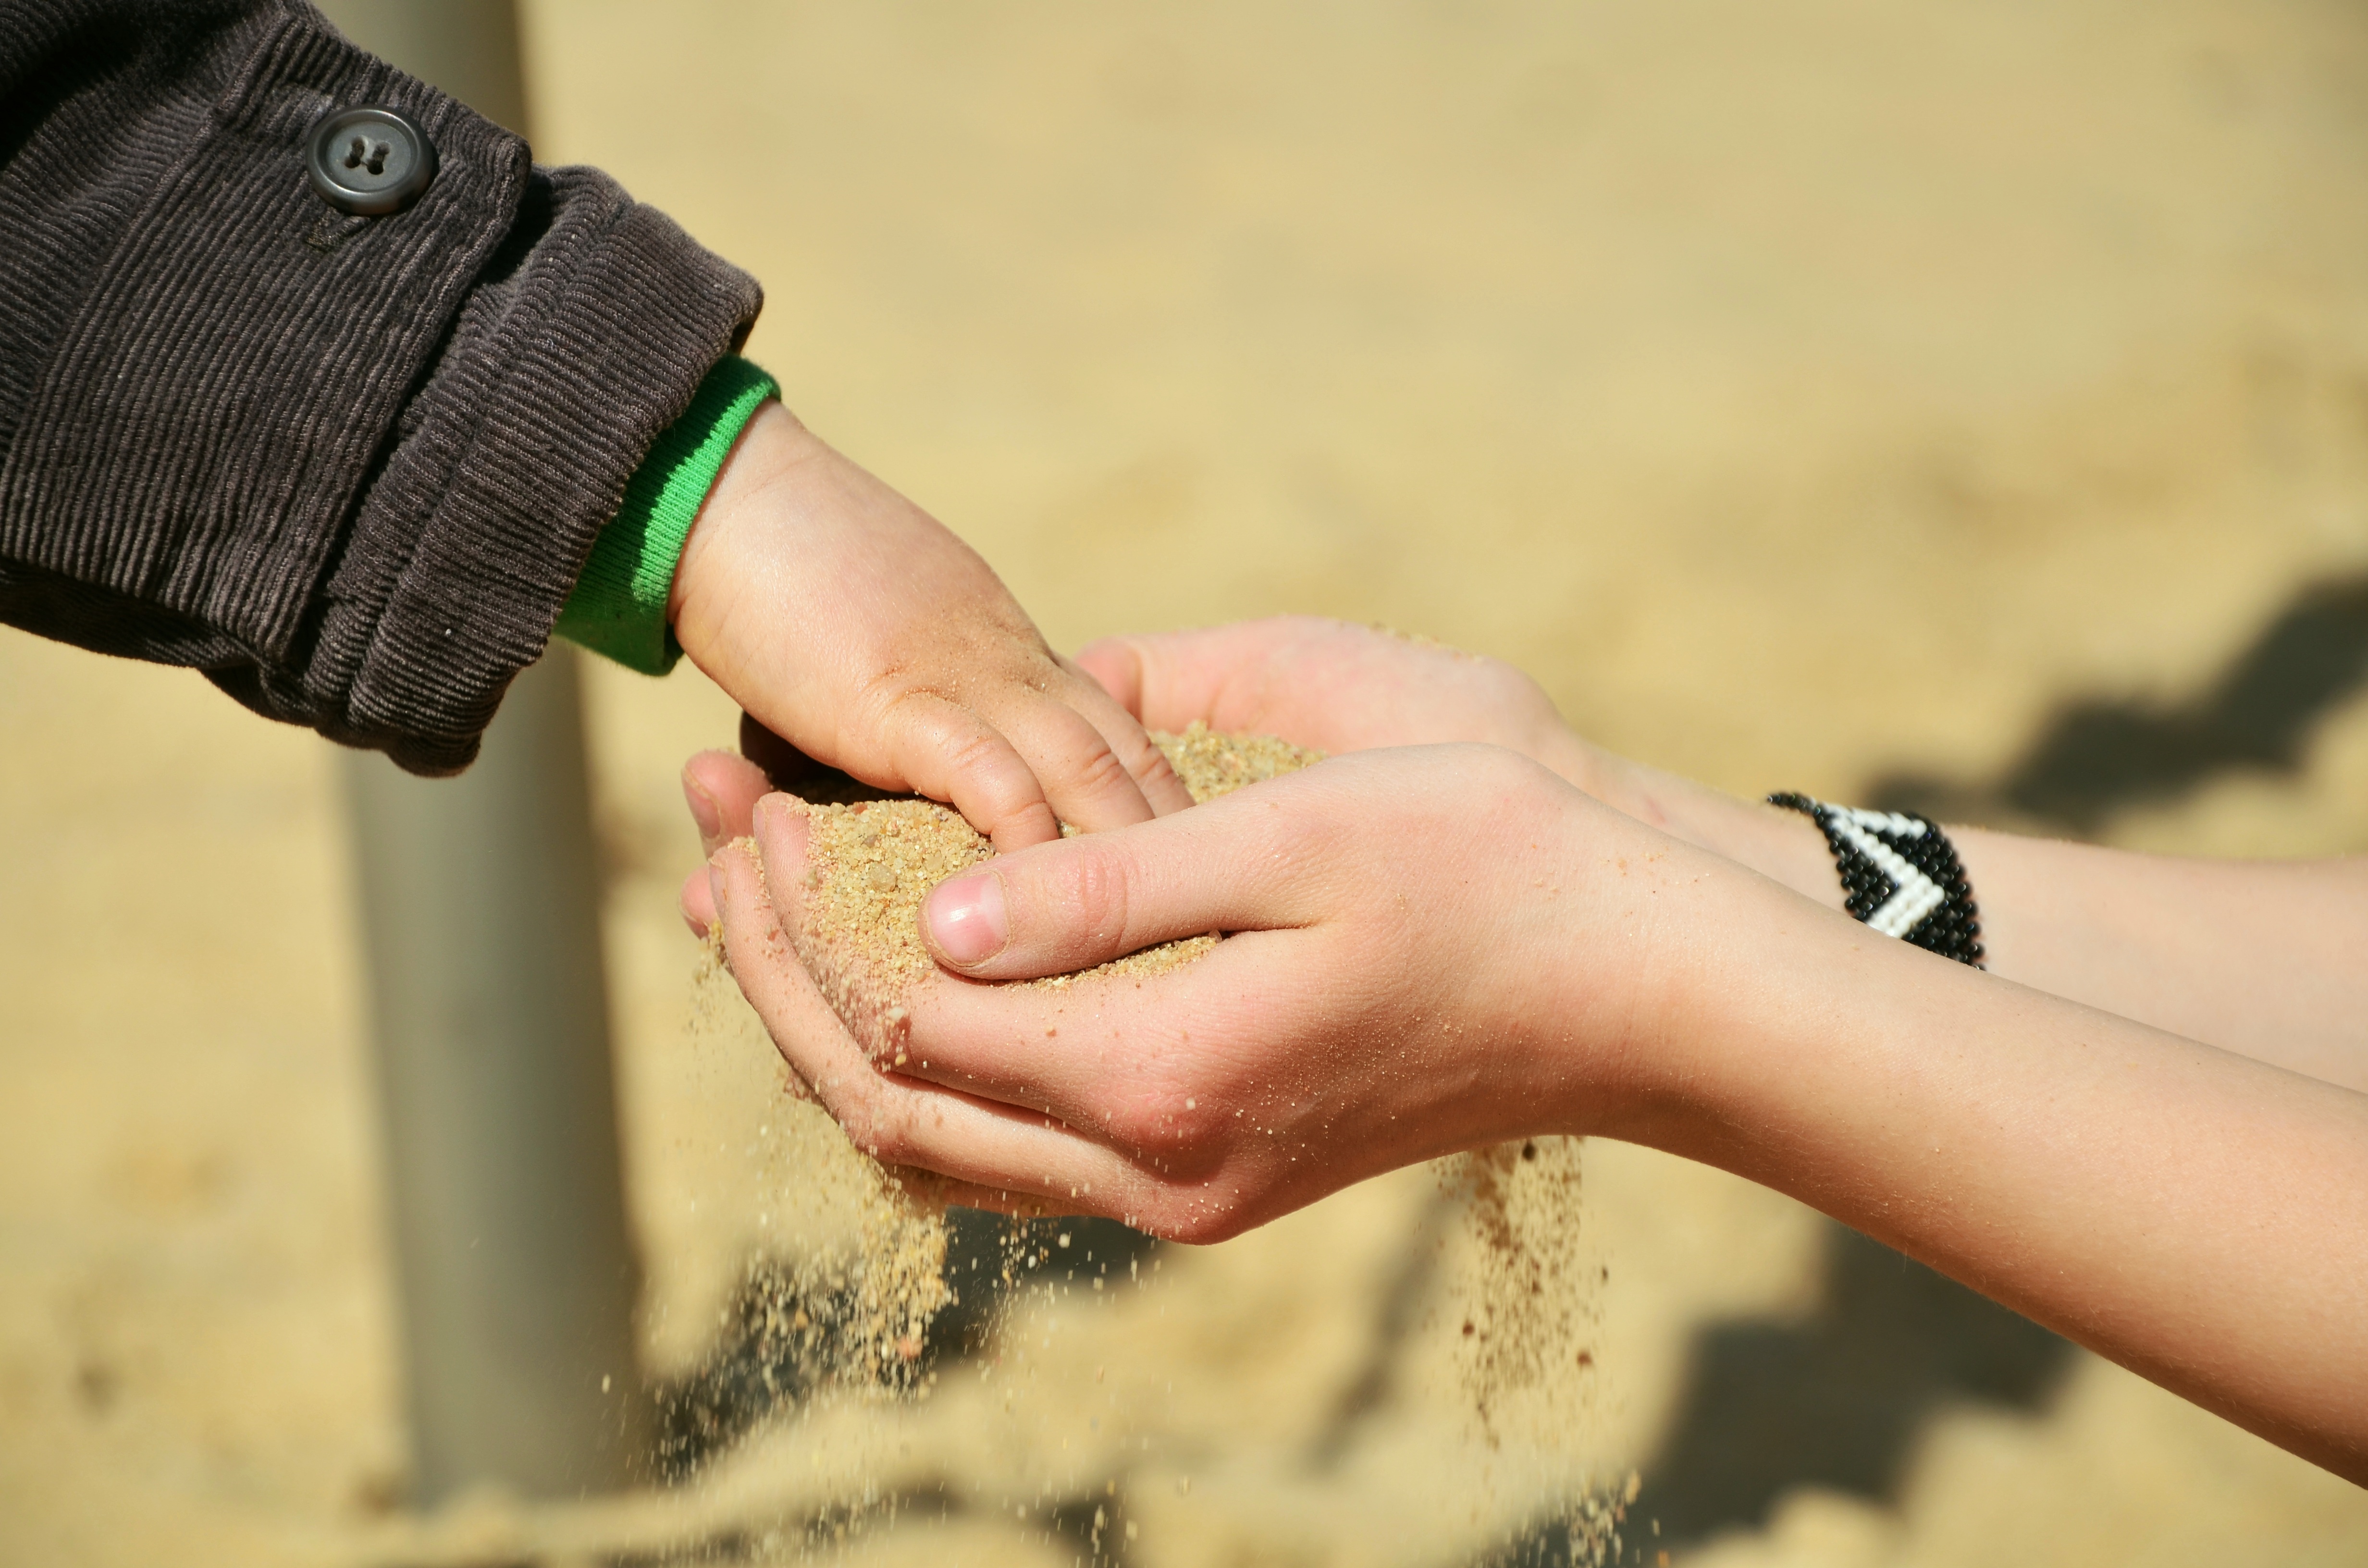
hand, beach, sand, photography, summer, leg, finger, human, leisure, arm, close up, human body, fun, dress, hands, photograph, skin, beauty, feel, interaction, sense, trays, children's hands, melt away